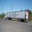
Label: truck